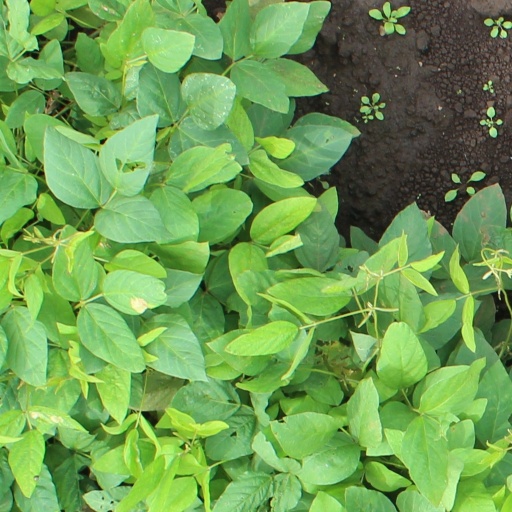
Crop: soybean